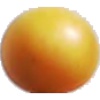
Label: cherry_wax_yellow